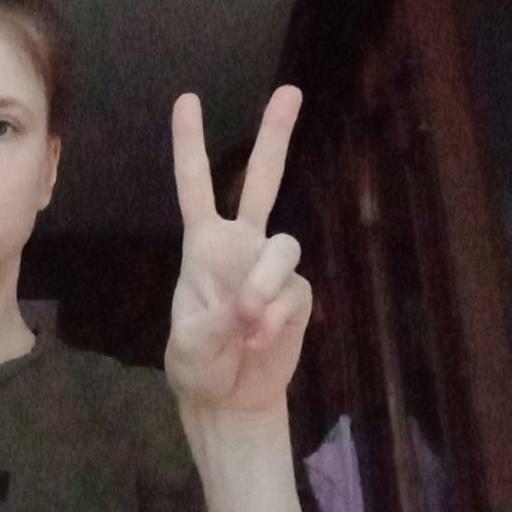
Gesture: peace